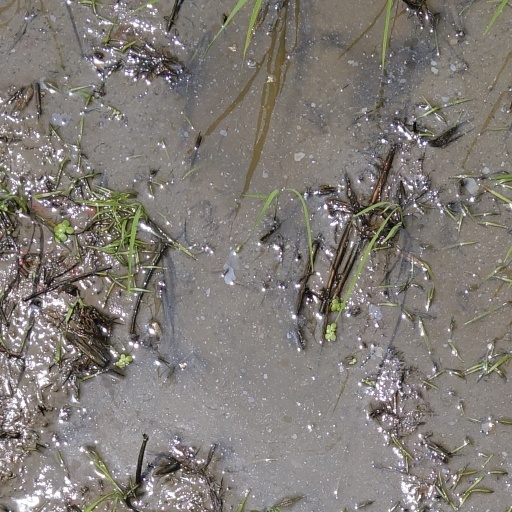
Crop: rice